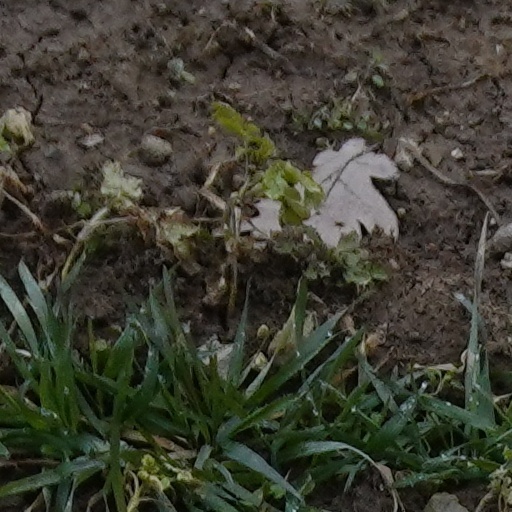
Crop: wheat